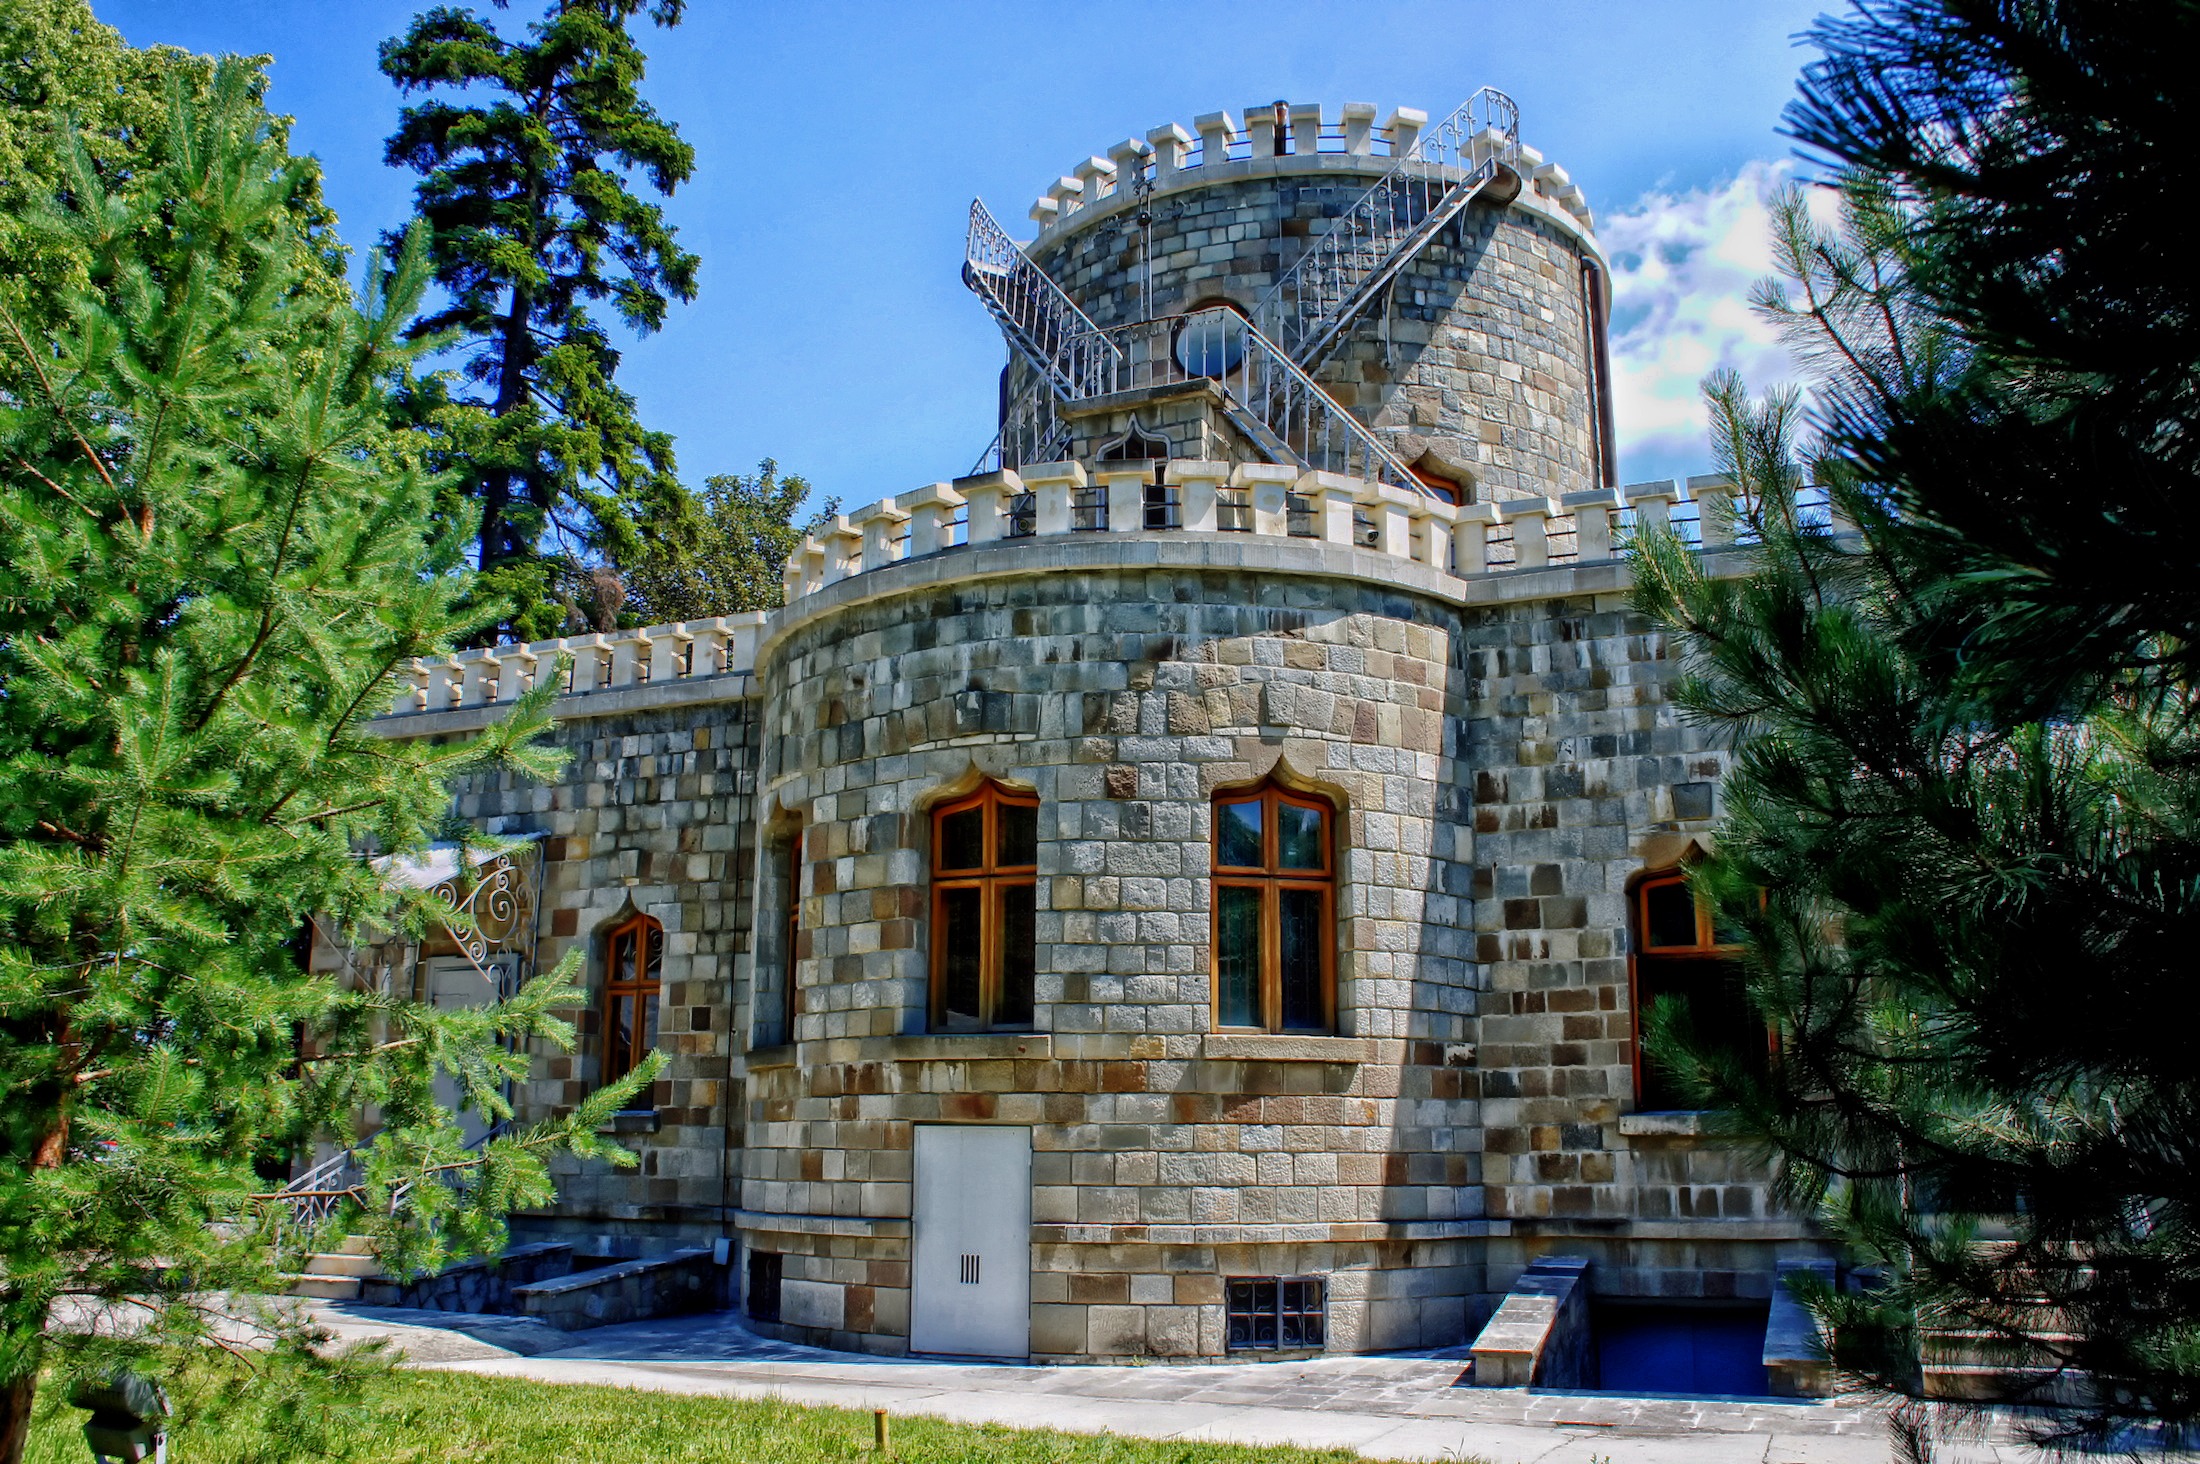
nature, architecture, mansion, building, palace, landmark, facade, chapel, historic, place of worship, trees, outside, hdr, fortress, monastery, estate, romania, historic site, iulia hasdeu castle